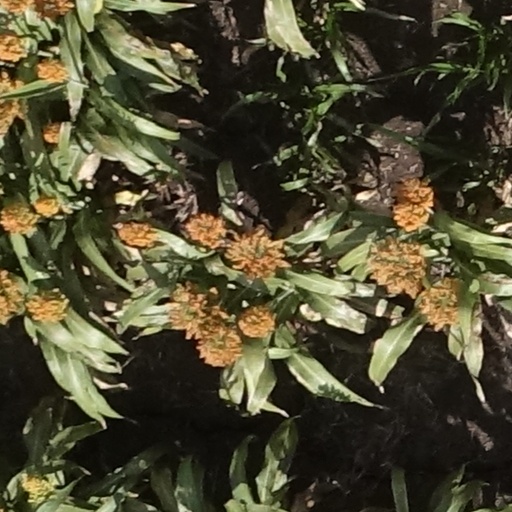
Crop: sorghum